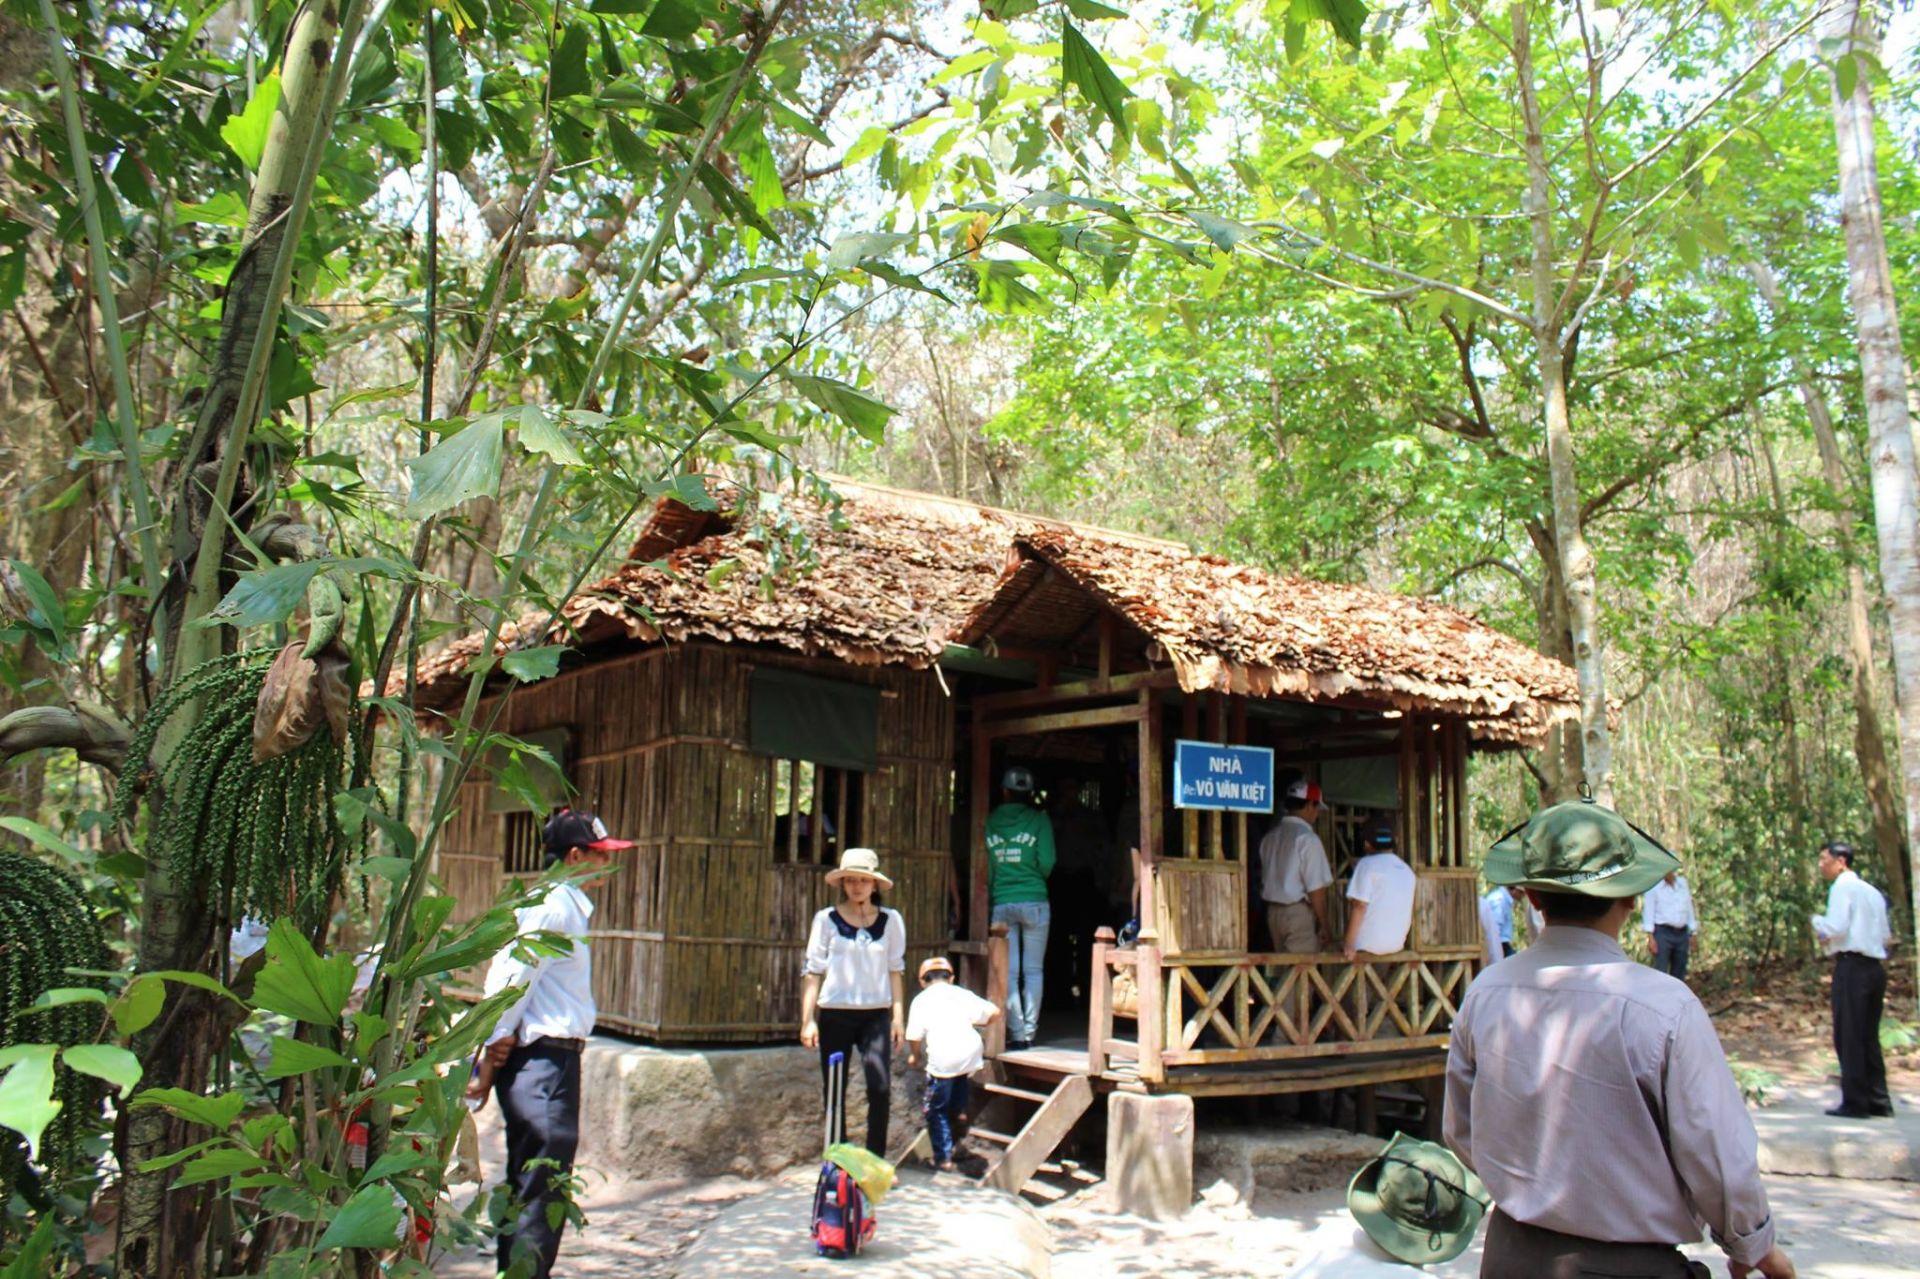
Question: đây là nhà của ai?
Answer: nhà võ văn kiệt